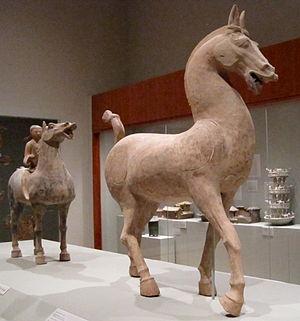
La Campagne contre Dong Zhuo, est une expédition punitive lancée en 190, sous la dynastie Han, par une coalition de seigneurs de guerre et de responsables régionaux contre le seigneur de guerre Dong Zhuo. Selon les membres de la coalition, Zhuo veut usurper le trône en prenant l'empereur Han Xiandi en otage et en mettant la Cour Impériale sous sa coupe, ce qui justifie leur campagne pour démettre Dong Zhuo. Cette campagne provoque l'évacuation de Luoyang, la capitale des Han et le déplacement de la Cour Impériale à Chang'an. C'est le prélude de la fin de la Dynastie Han et du début de la période des Trois Royaumes.
L'expansion vers le sud de la dynastie Han est une série d'expéditions et de campagnes militaires qui se déroulent dans une région qui correspond maintenant a la Chine du Sud et au nord du Viêt Nam. Ces campagnes militaires commencent réellement durant la dynastie Qin et continuent durant la dynastie Han, qui lui succède. Elles visent principalement les tribus du peuple Yue et conduisent à l'annexion des royaumes de Minyue et des Ou de l'Est, tous deux peuplés par les tribus du peuple Yue, en 135 av. J.-C. et 111 av. J.-C., du Nanyue en 111 av. J.-C. et du royaume de Dian en 109 av. J.-C.
La Guerre Han–Xiongnu, ou Guerre Sino-Xiongnu, est une série de batailles qui opposent la dynastie chinoise des Han et la confédération des peuples nomades Xiongnu, entre 133 av. J.-C. et l'an 89. C'est sous le règne de l’empereur Han Wudi, que l’empire Han passe d'une politique étrangère relativement passive à une stratégie offensive, à la fois pour faire face aux incursions de plus en plus nombreuses des Xiongnu à la frontière Nord et également pour étendre le territoire de l'empire. En 133 av. J.-C., le conflit dégénère en une véritable guerre, lorsque le Chanyu des Xiongnu se rend compte que les Han s’apprêtaient à lui tendre une embuscade à Mayi. La Cour des Han décide alors d'envoyer plusieurs expéditions militaires vers les régions situées dans l'Ordos, le Corridor du Hexi et le désert de Gobi, afin de les conquérir et d'en expulser les Xiongnu. Après bien des combats, les Han atteignent tous leurs objectifs.
Le rôle du cheval dans la guerre en Asie de l’Est est inextricablement lié à l’évolution stratégique et tactique des conflits armés. L'utilisation sur les champs de bataille de guerriers montés sur des chevaux ou sur des chars tirés par un cheval a changé l'équilibre des pouvoirs entre les civilisations.